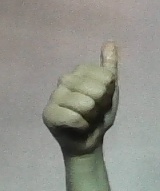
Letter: aleff